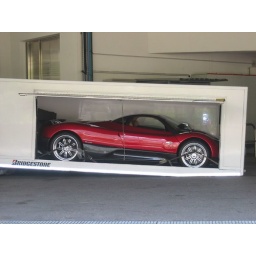
car in box